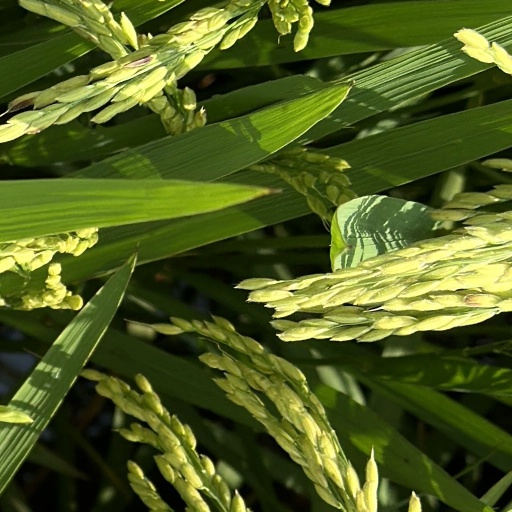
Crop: rice